Jim Abernethy

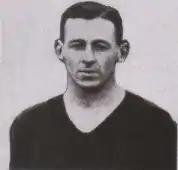

Noel James Abernethy (4 November 1902 – 1 October 1974) was an Australian rules footballer who played as a half-back flanker who played for the Melbourne Football Club after being schooled at Wesley College. He played 130 games for Melbourne between 1923–24 and 1926–32. He kicked 61 goals.